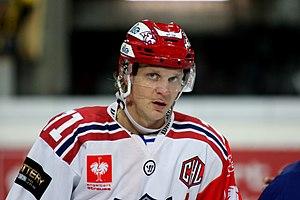
Juuso Puustinen (H 71).
Juuso Puustinen est un joueur professionnel finlandais de hockey sur glace. Il évolue au poste d'ailier.